College Area, San Diego

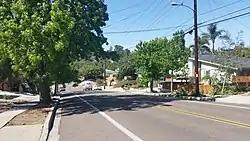
Campanile Drive

MTS (Metropolitan Transit System) operates the San Diego Trolley to SDSU Transit Center and UC San Diego Health East station, both of which are in the College Area. The trolley station at SDSU, as well as a bus plaza, make up the SDSU Transit Center. Transfers are made from the SDSU trolley subway station located at the Transit Center, underneath the bus plaza. Riders can go up to the bus plaza via elevator or stairs.